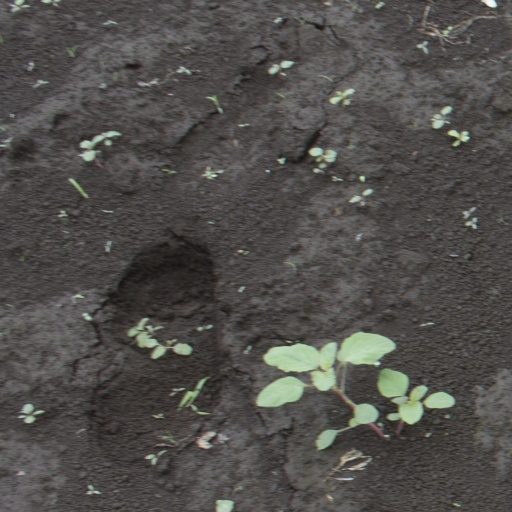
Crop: soybean